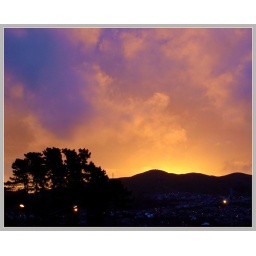
Smoke on the water - fire in the sky